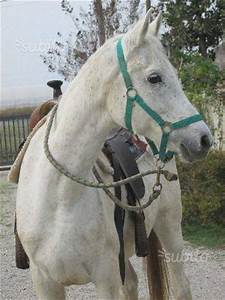
Label: horse